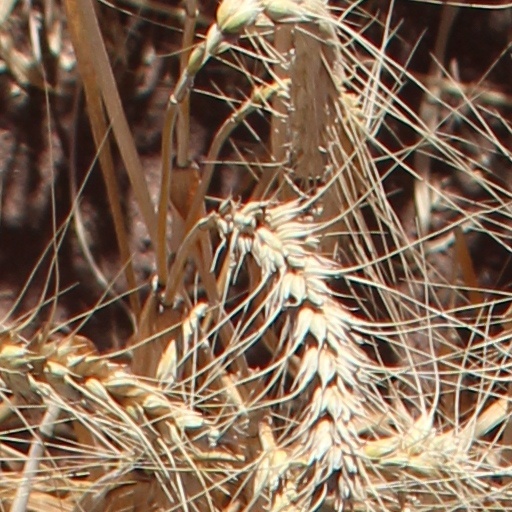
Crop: wheat